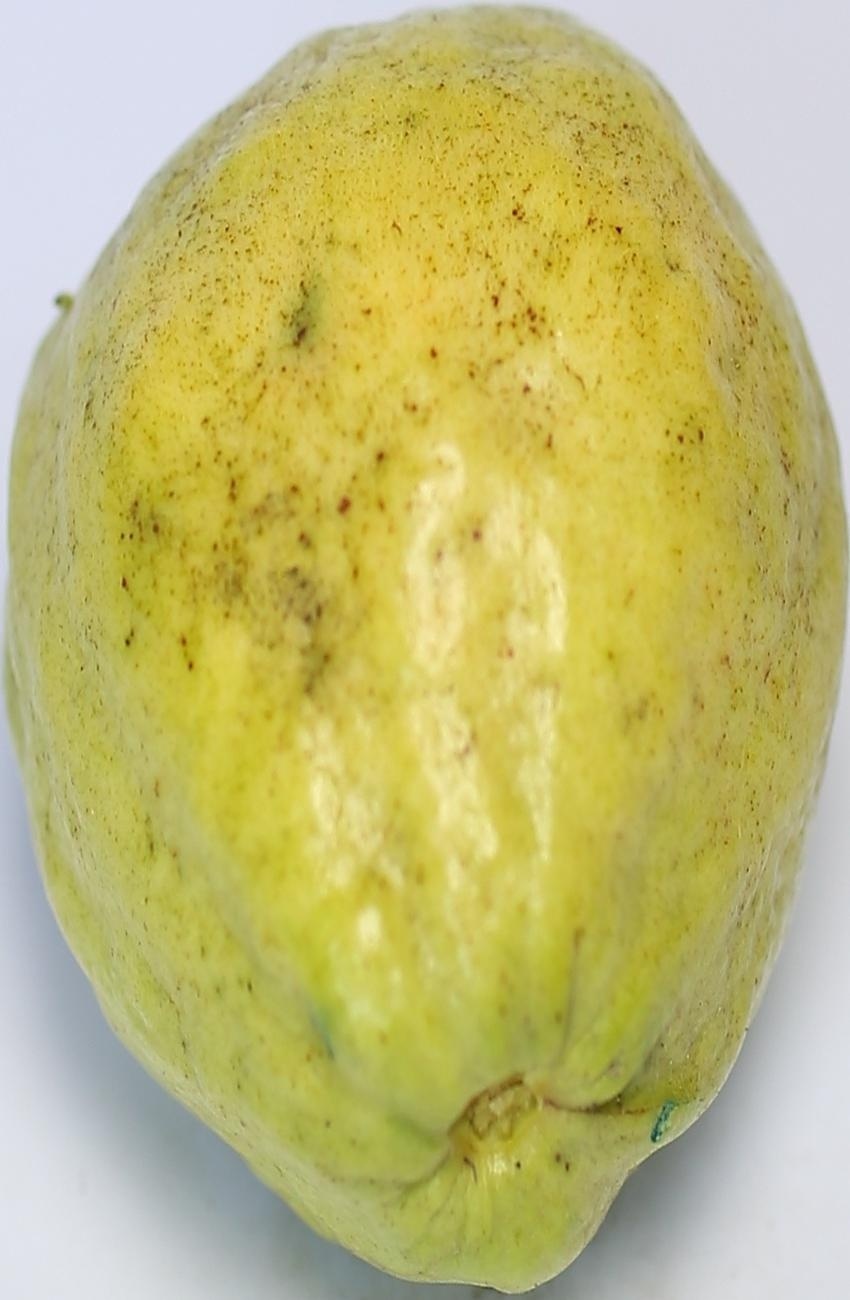
Maturity: mature-green
Variety: thadhrami